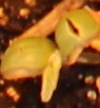
Label: Soybean